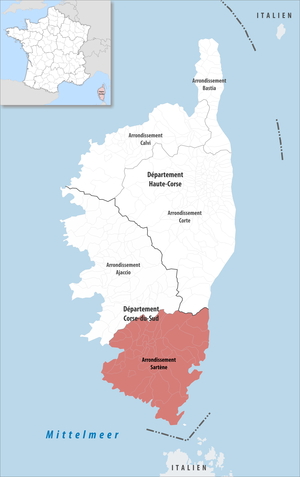
Le Ventilegne ou la Ventilegne est un ruisseau côtier du département Corse-du-Sud de la région Corse qui se jette dans le golfe de Ventilegne en Mer Méditerranée à l'ouest de Bonifacio.
L'arrondissement de Sartène est une division administrative française, située dans le département de la Corse-du-Sud et la collectivité territoriale de Corse.